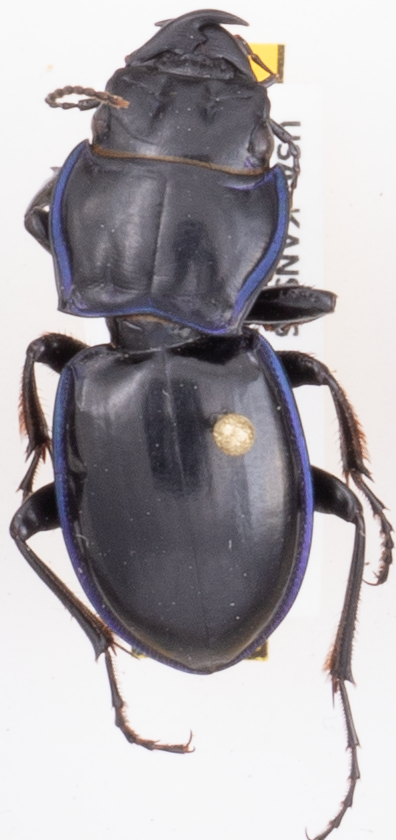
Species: Pasimachus elongatus
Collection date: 2018-08-30
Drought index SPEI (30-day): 1.514
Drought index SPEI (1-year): -1.834
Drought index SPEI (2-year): -1.082